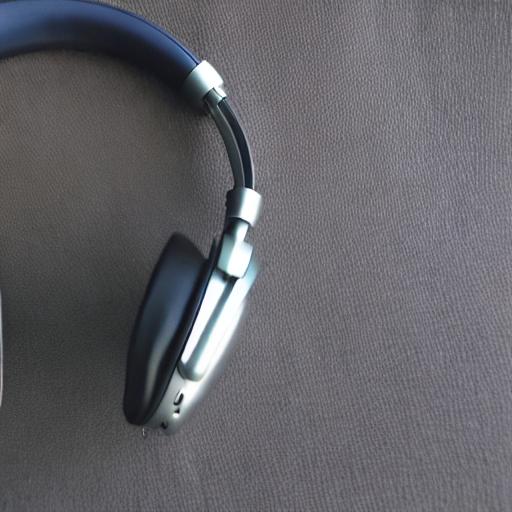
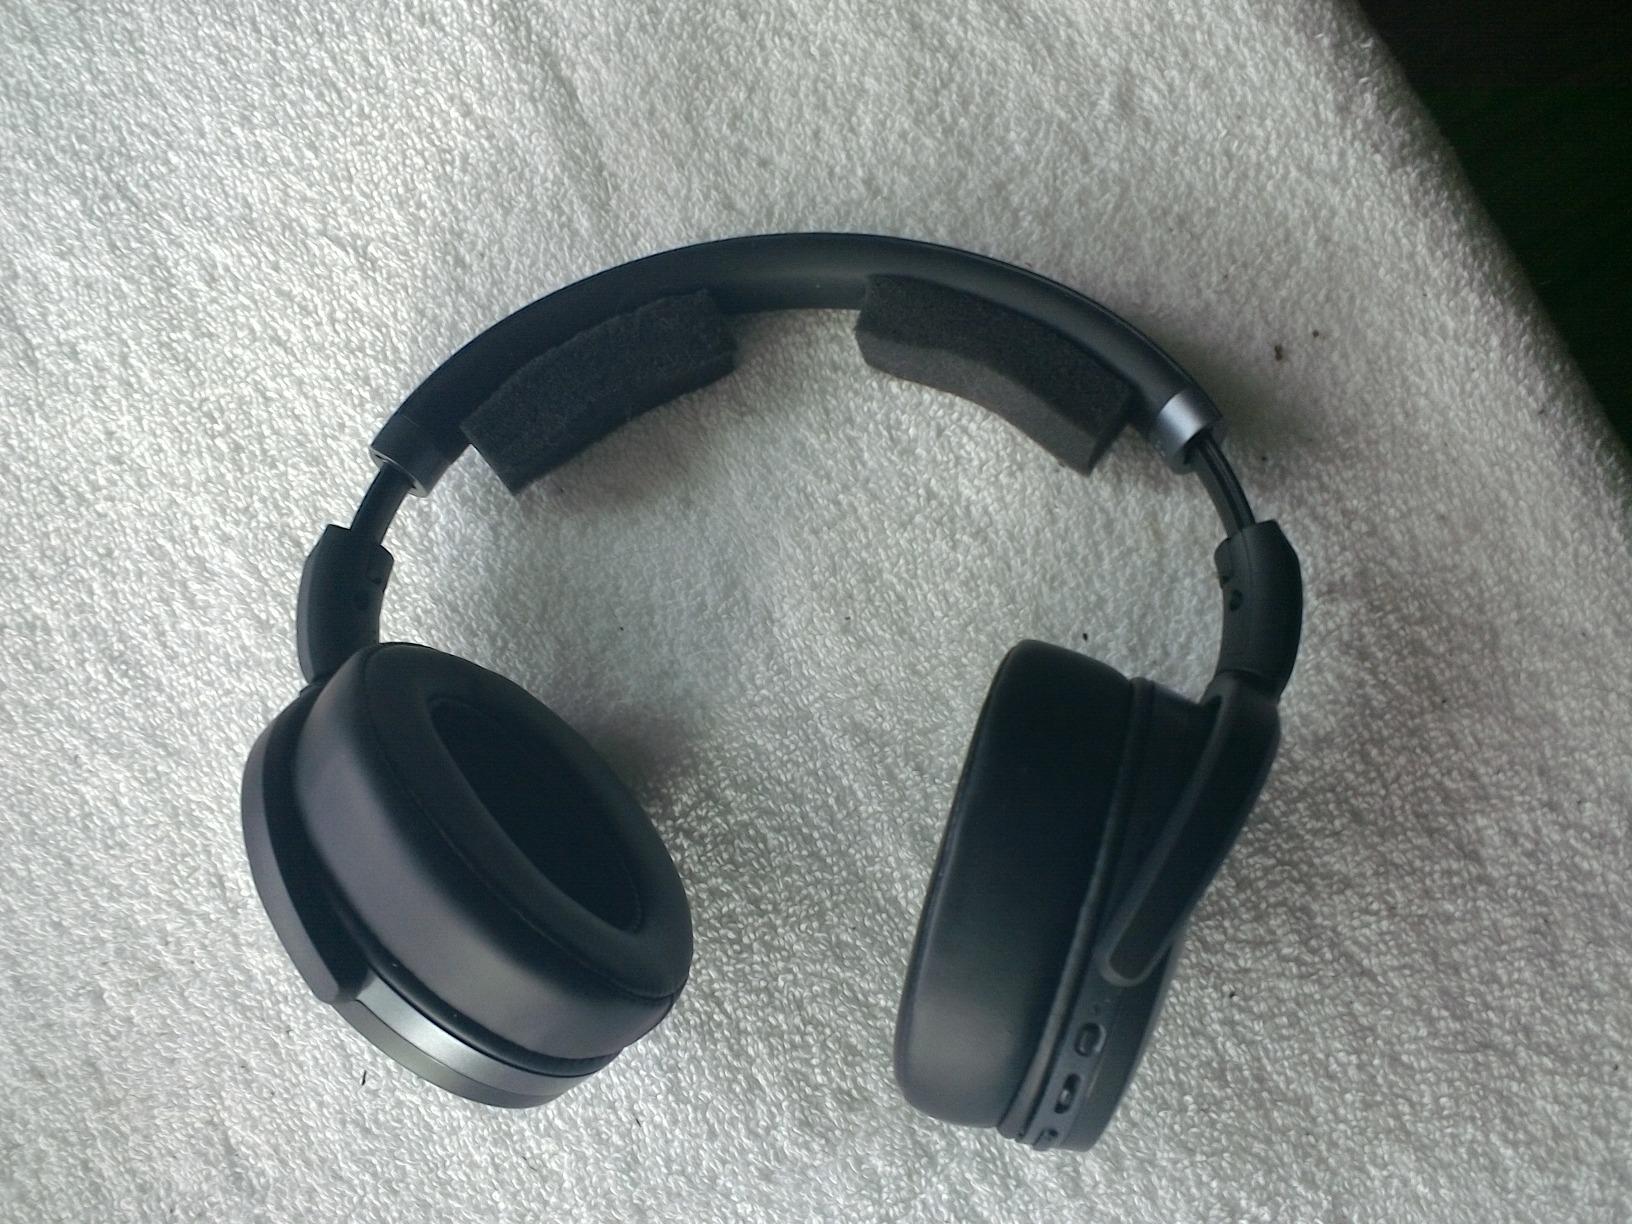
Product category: headphones
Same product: no